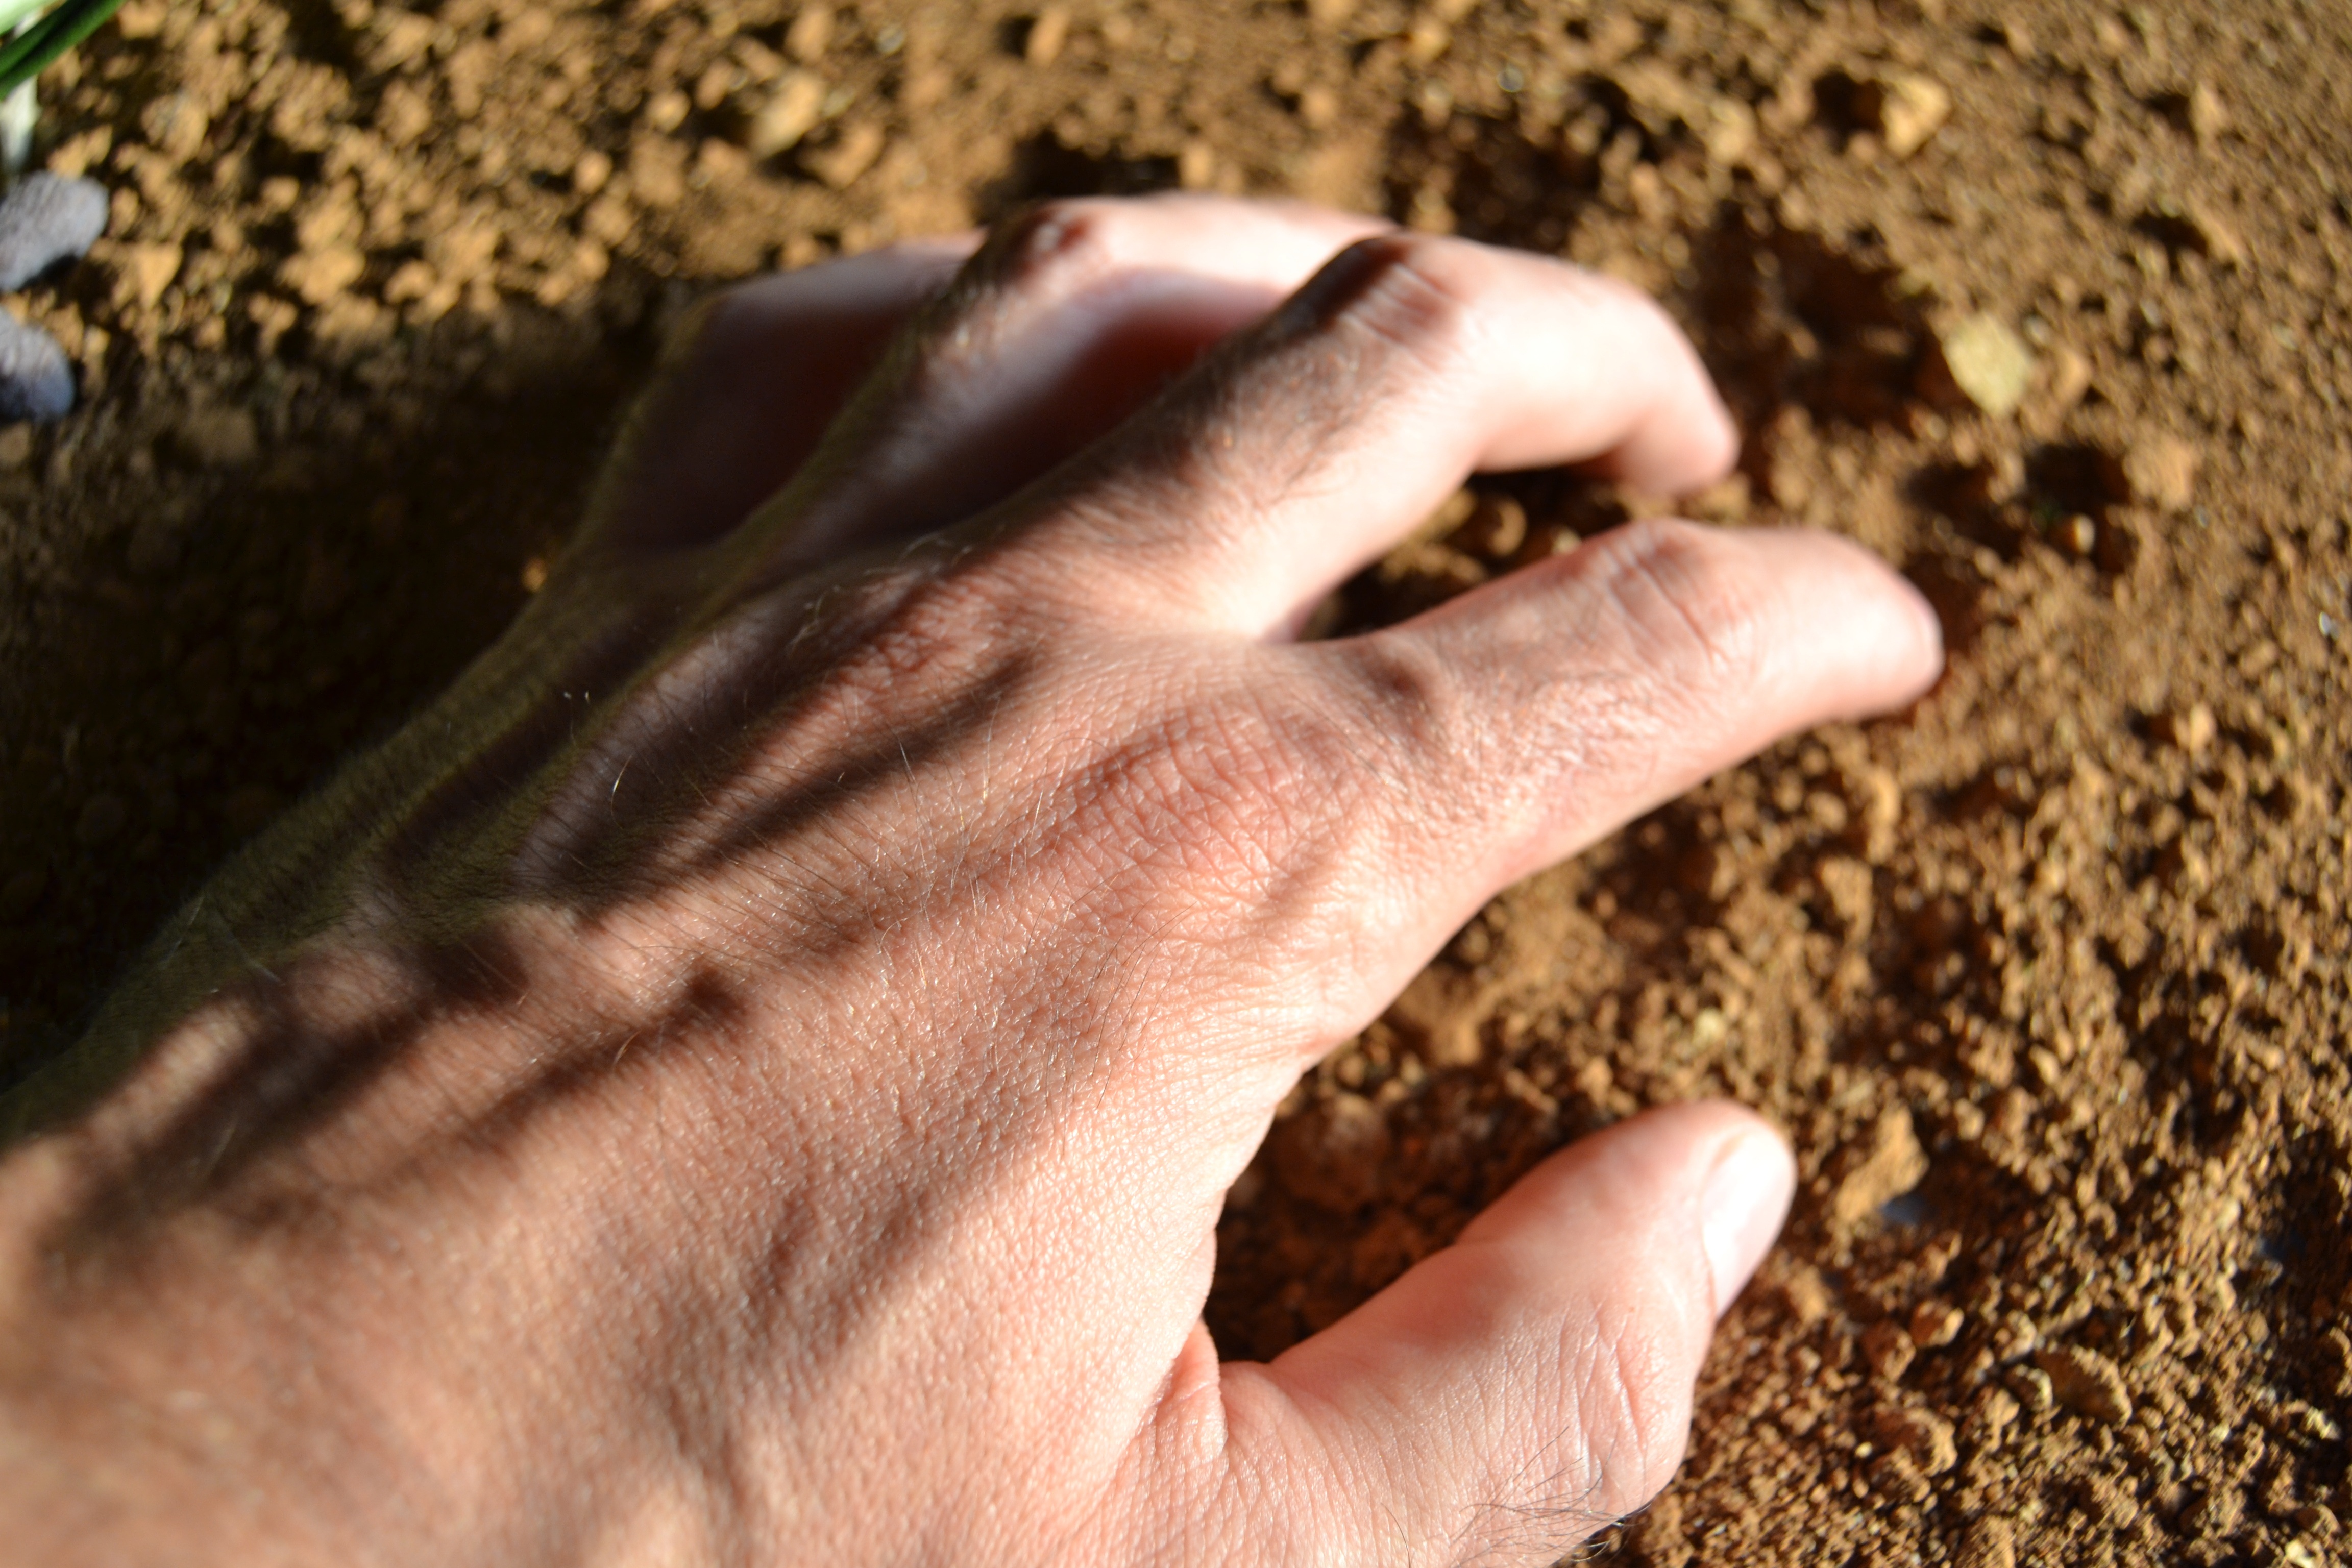
work, hand, sand, leaf, leg, finger, soil, farmer, close up, earth, skin, effort, macro photography, sense